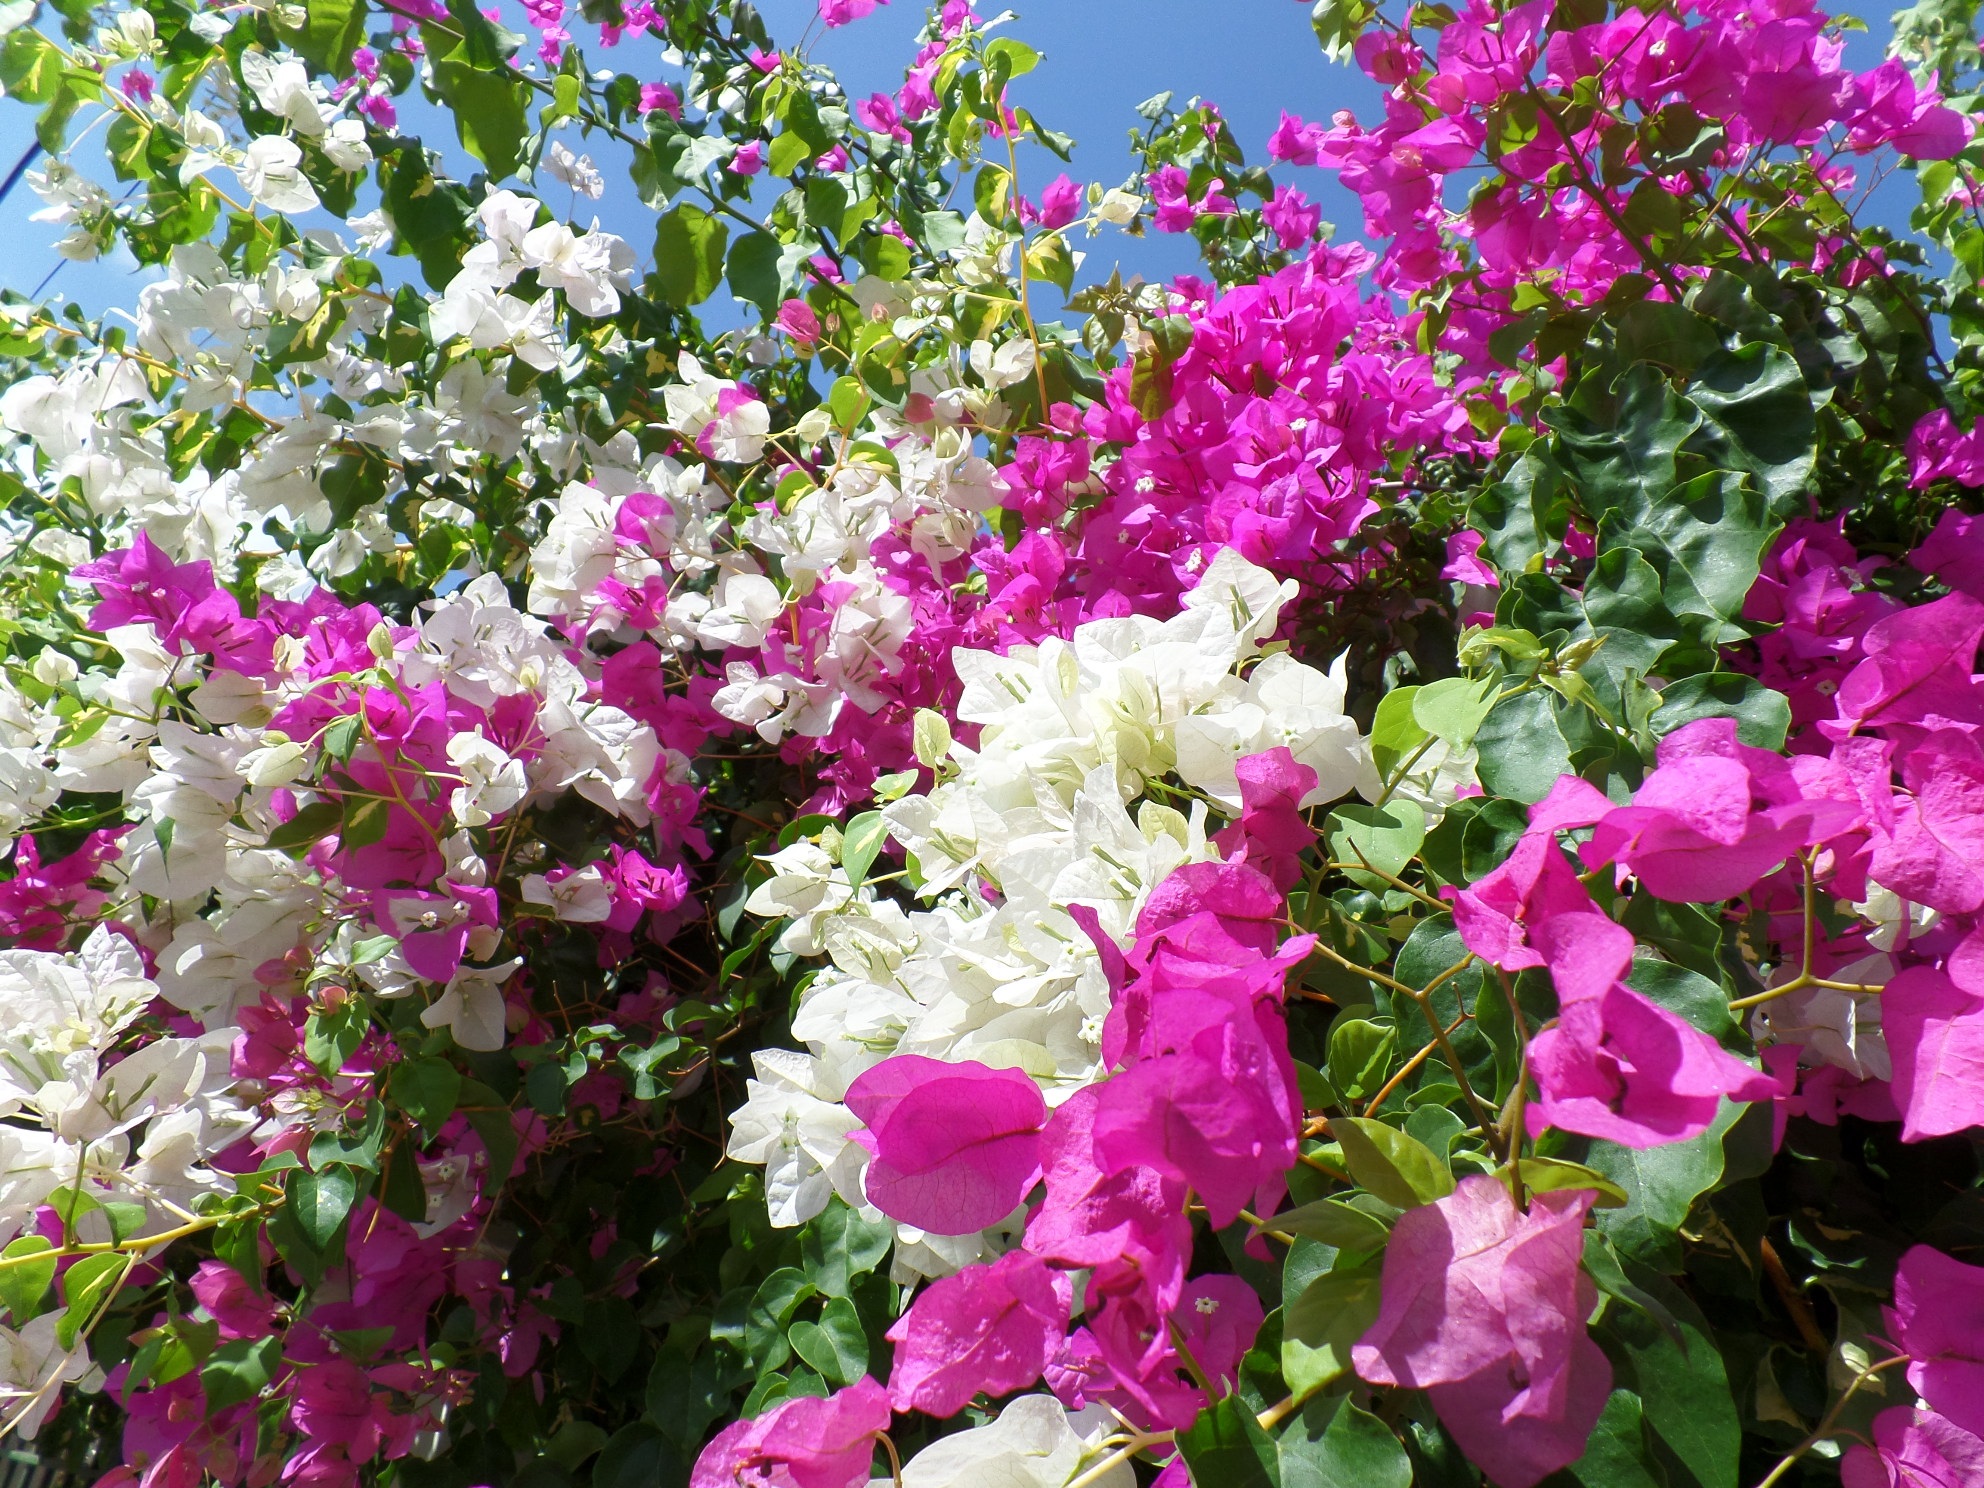
blossom, plant, flower, bloom, summer, garden, pink, close, flora, shrub, violet, bougainvillea, snapdragon, beautiful flower, flowering plant, sea of flowers, triple flower, bougainville, annual plant, land plant